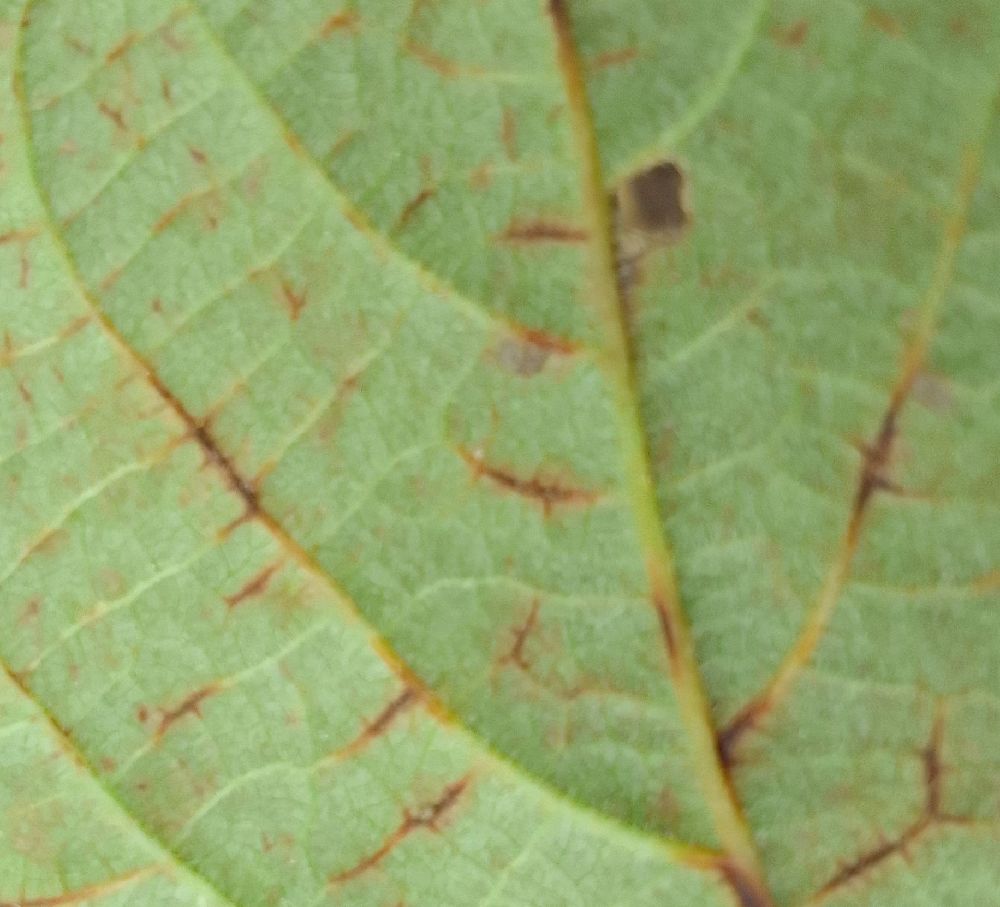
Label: anthracnose